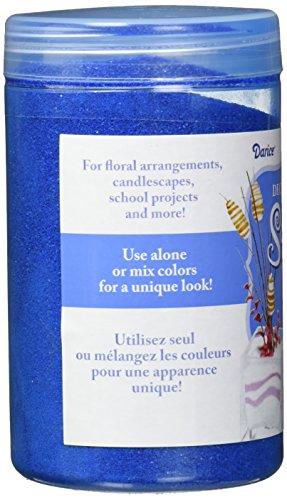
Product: Darice Decorative Colored Sand - Blue - 1.25 Lb
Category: Toys & Games | Party Supplies
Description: Each jar contains 1.25 pounds of sand.
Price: $5.92
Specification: ProductDimensions:4.5x2.8x2.8inches|ItemWeight:1.32pounds|ShippingWeight:1.32pounds(Viewshippingratesandpolicies)|DomesticShipping:ThisitemisavailableforshippingintheU.S.exceptforCaliforniaandtoselectcountriesoutsidetheU.S.|InternationalShipping:ThisitemcanbeshippedtoselectcountriesoutsideoftheU.S.LearnMore|ASIN:B07CHKYCTS|Itemmodelnumber:SAND110/DCL|Manufacturerrecommendedage:4-12years